Lungotevere Gianicolense

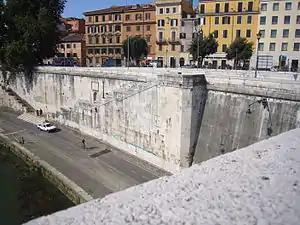
Lungotevere Gianicolense close to Piazza della Rovere, with the staircases of the former Leonine Harbour

Lungotevere Gianicolense is the stretch of Lungotevere that links Piazza della Rovere to Ponte Mazzini in Rome (Italy), in the Rione Trastevere.